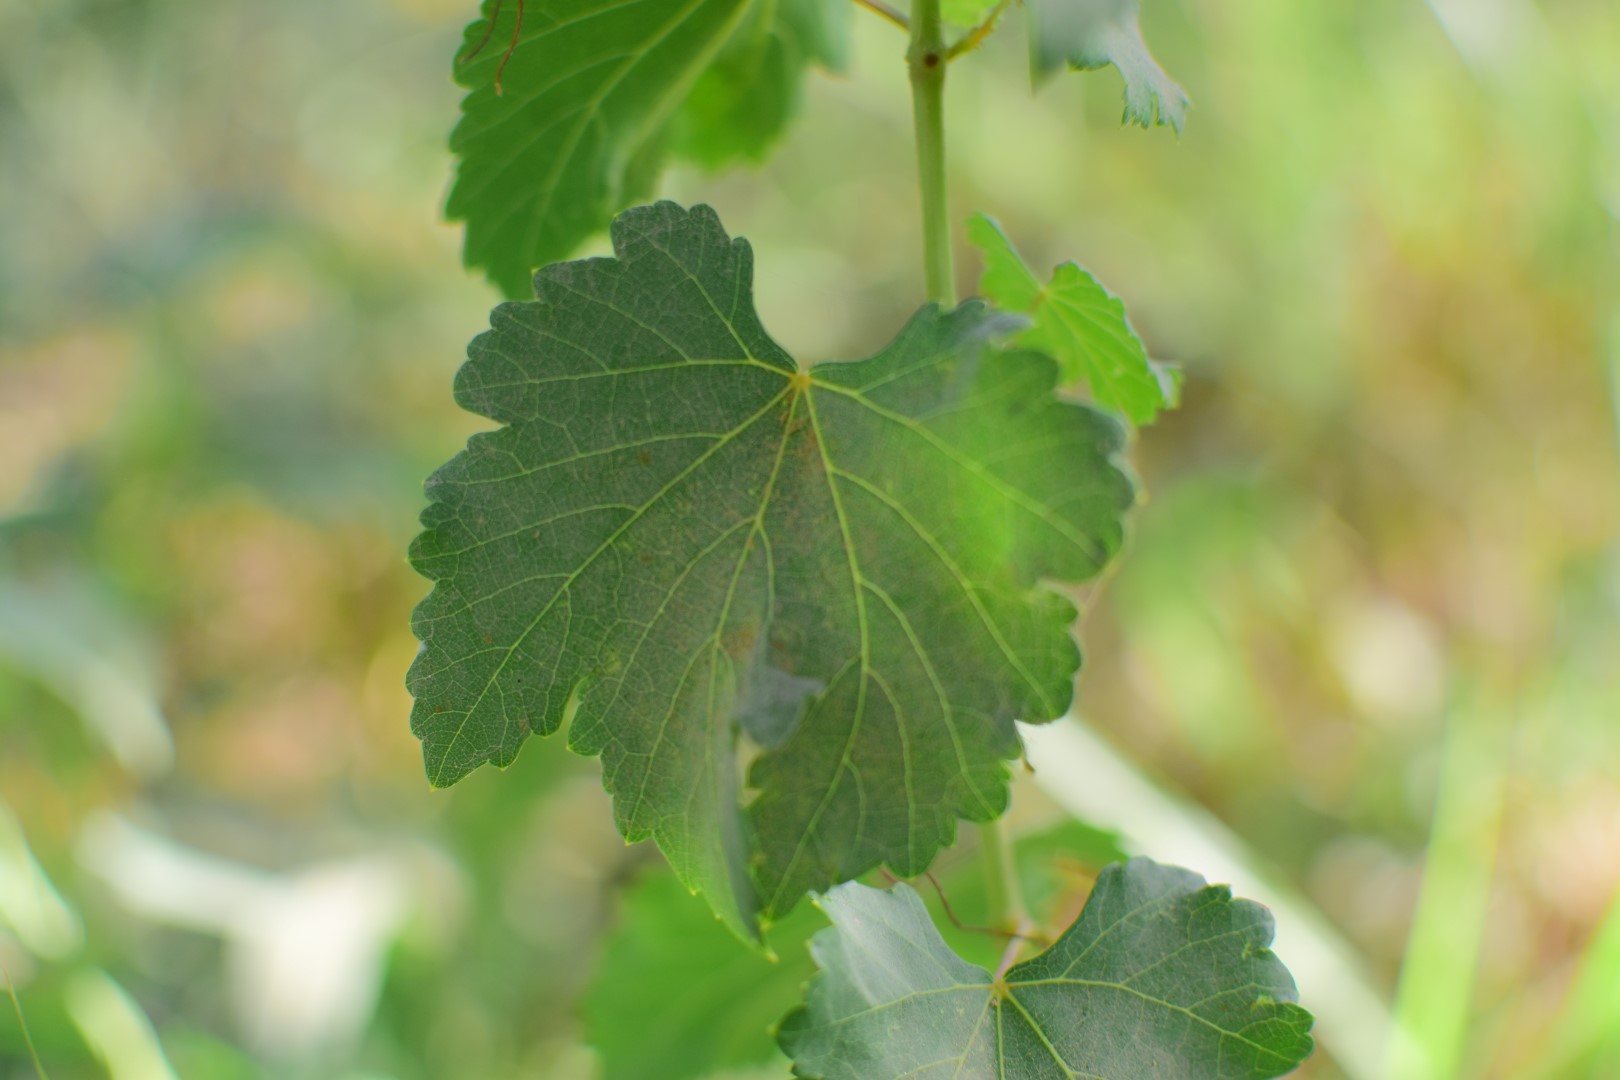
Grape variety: Deas Al-Annz